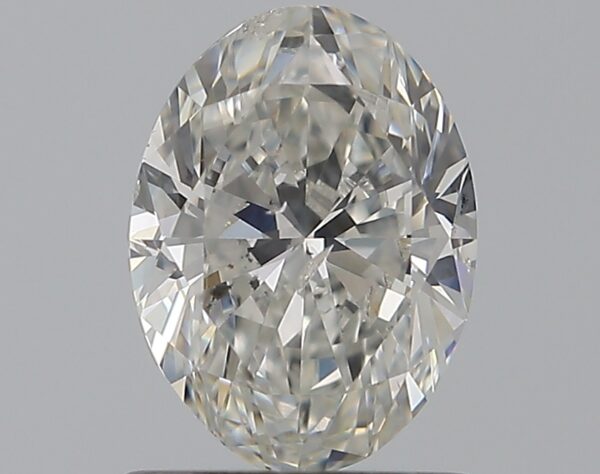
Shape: oval
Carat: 0.82
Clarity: SI2
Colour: G
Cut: EX
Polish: EX
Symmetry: VG
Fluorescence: N
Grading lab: GIA
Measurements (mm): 7.21 x 5.37 x 3.25